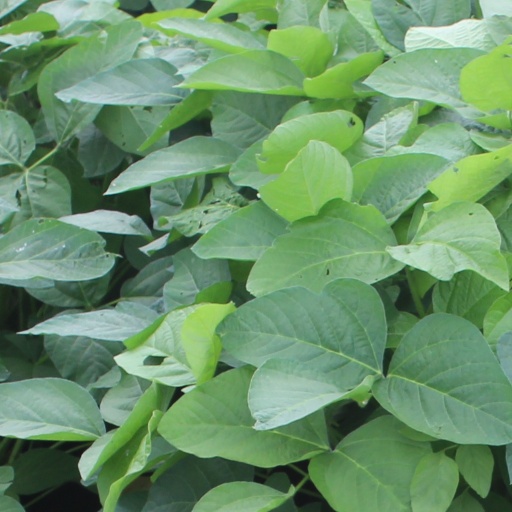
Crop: soybean